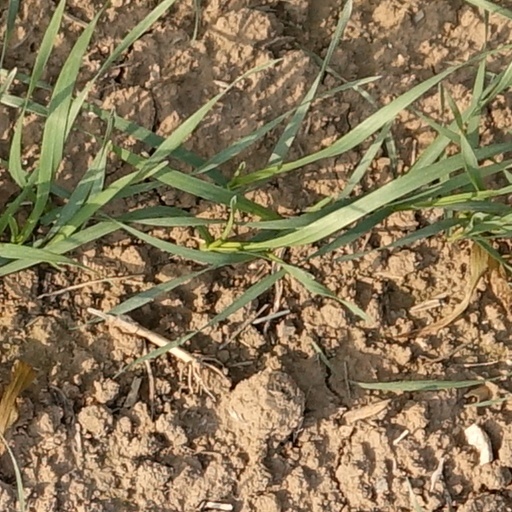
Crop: wheat